George Deacon

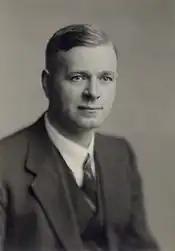
Sir George Deacon

Sir George Edward Raven Deacon CBE FRS FRSE (21 March 1906 – 16 November 1984) was a British oceanographer and chemist.